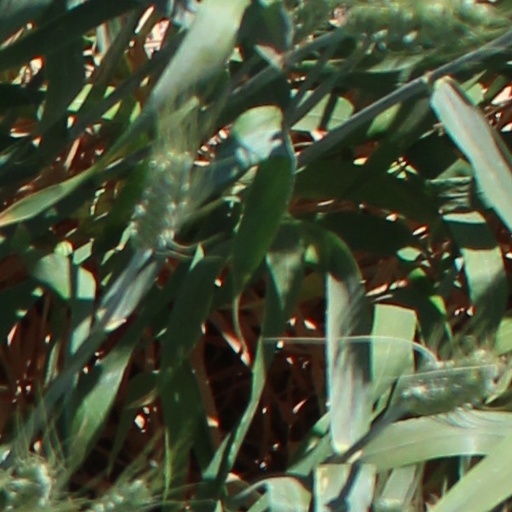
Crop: wheat